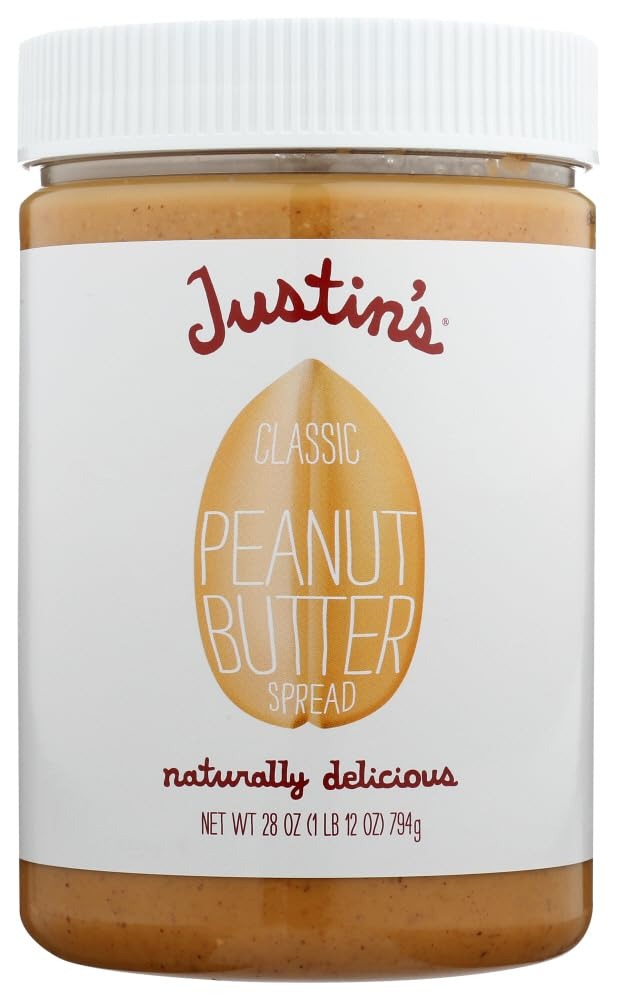
Item Name: Justin's Classic Peanut Butter, Only Two Ingredients, No Stir, Gluten-free, Non-GMO, Responsibly Sourced, 28oz Jar Pack of 4
Value: 4.0
Unit: Count

Price: 7.145